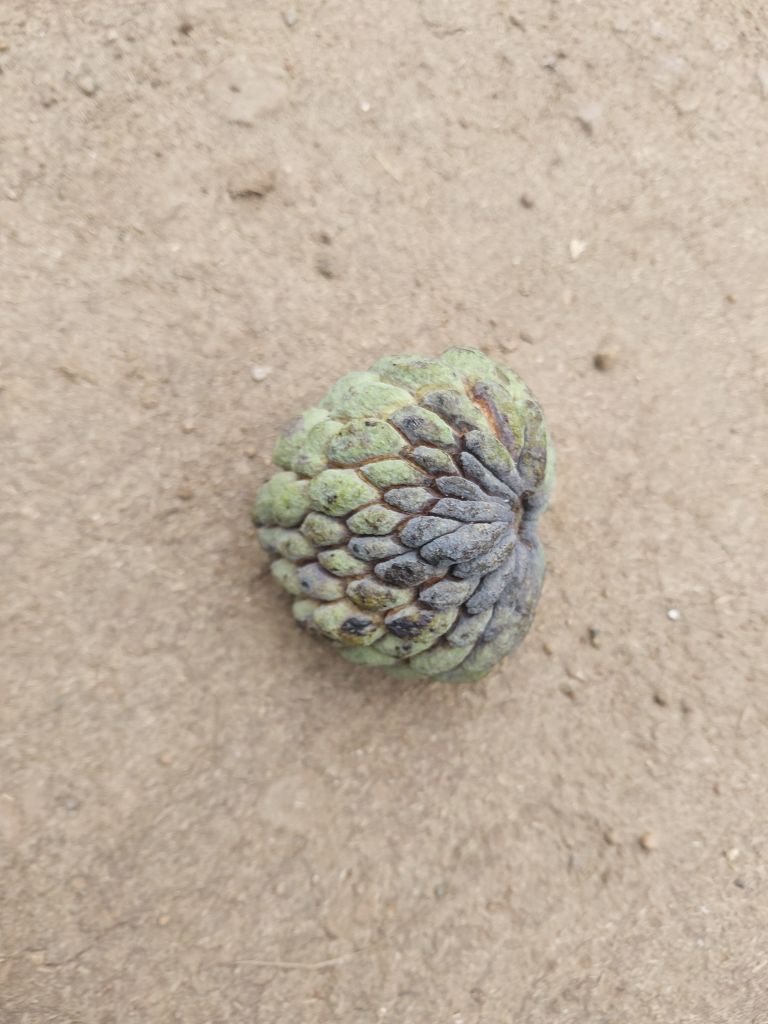
Disease label: Blank Canker